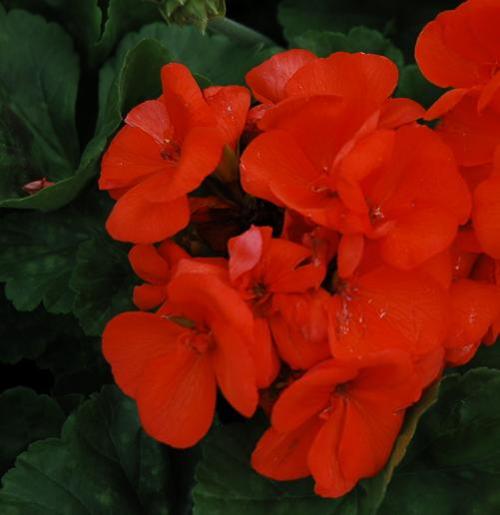
Label: geranium